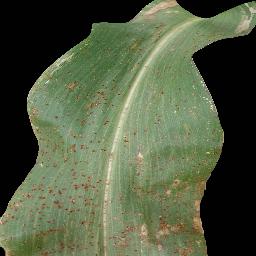
Label: Corn_(Maize)___Common_Rust